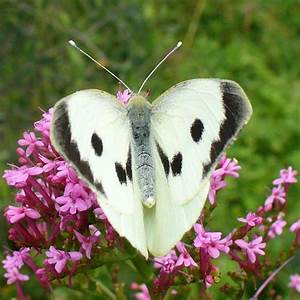
Label: farfalla